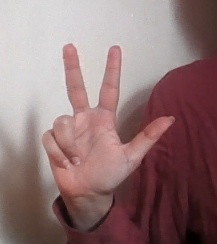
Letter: al